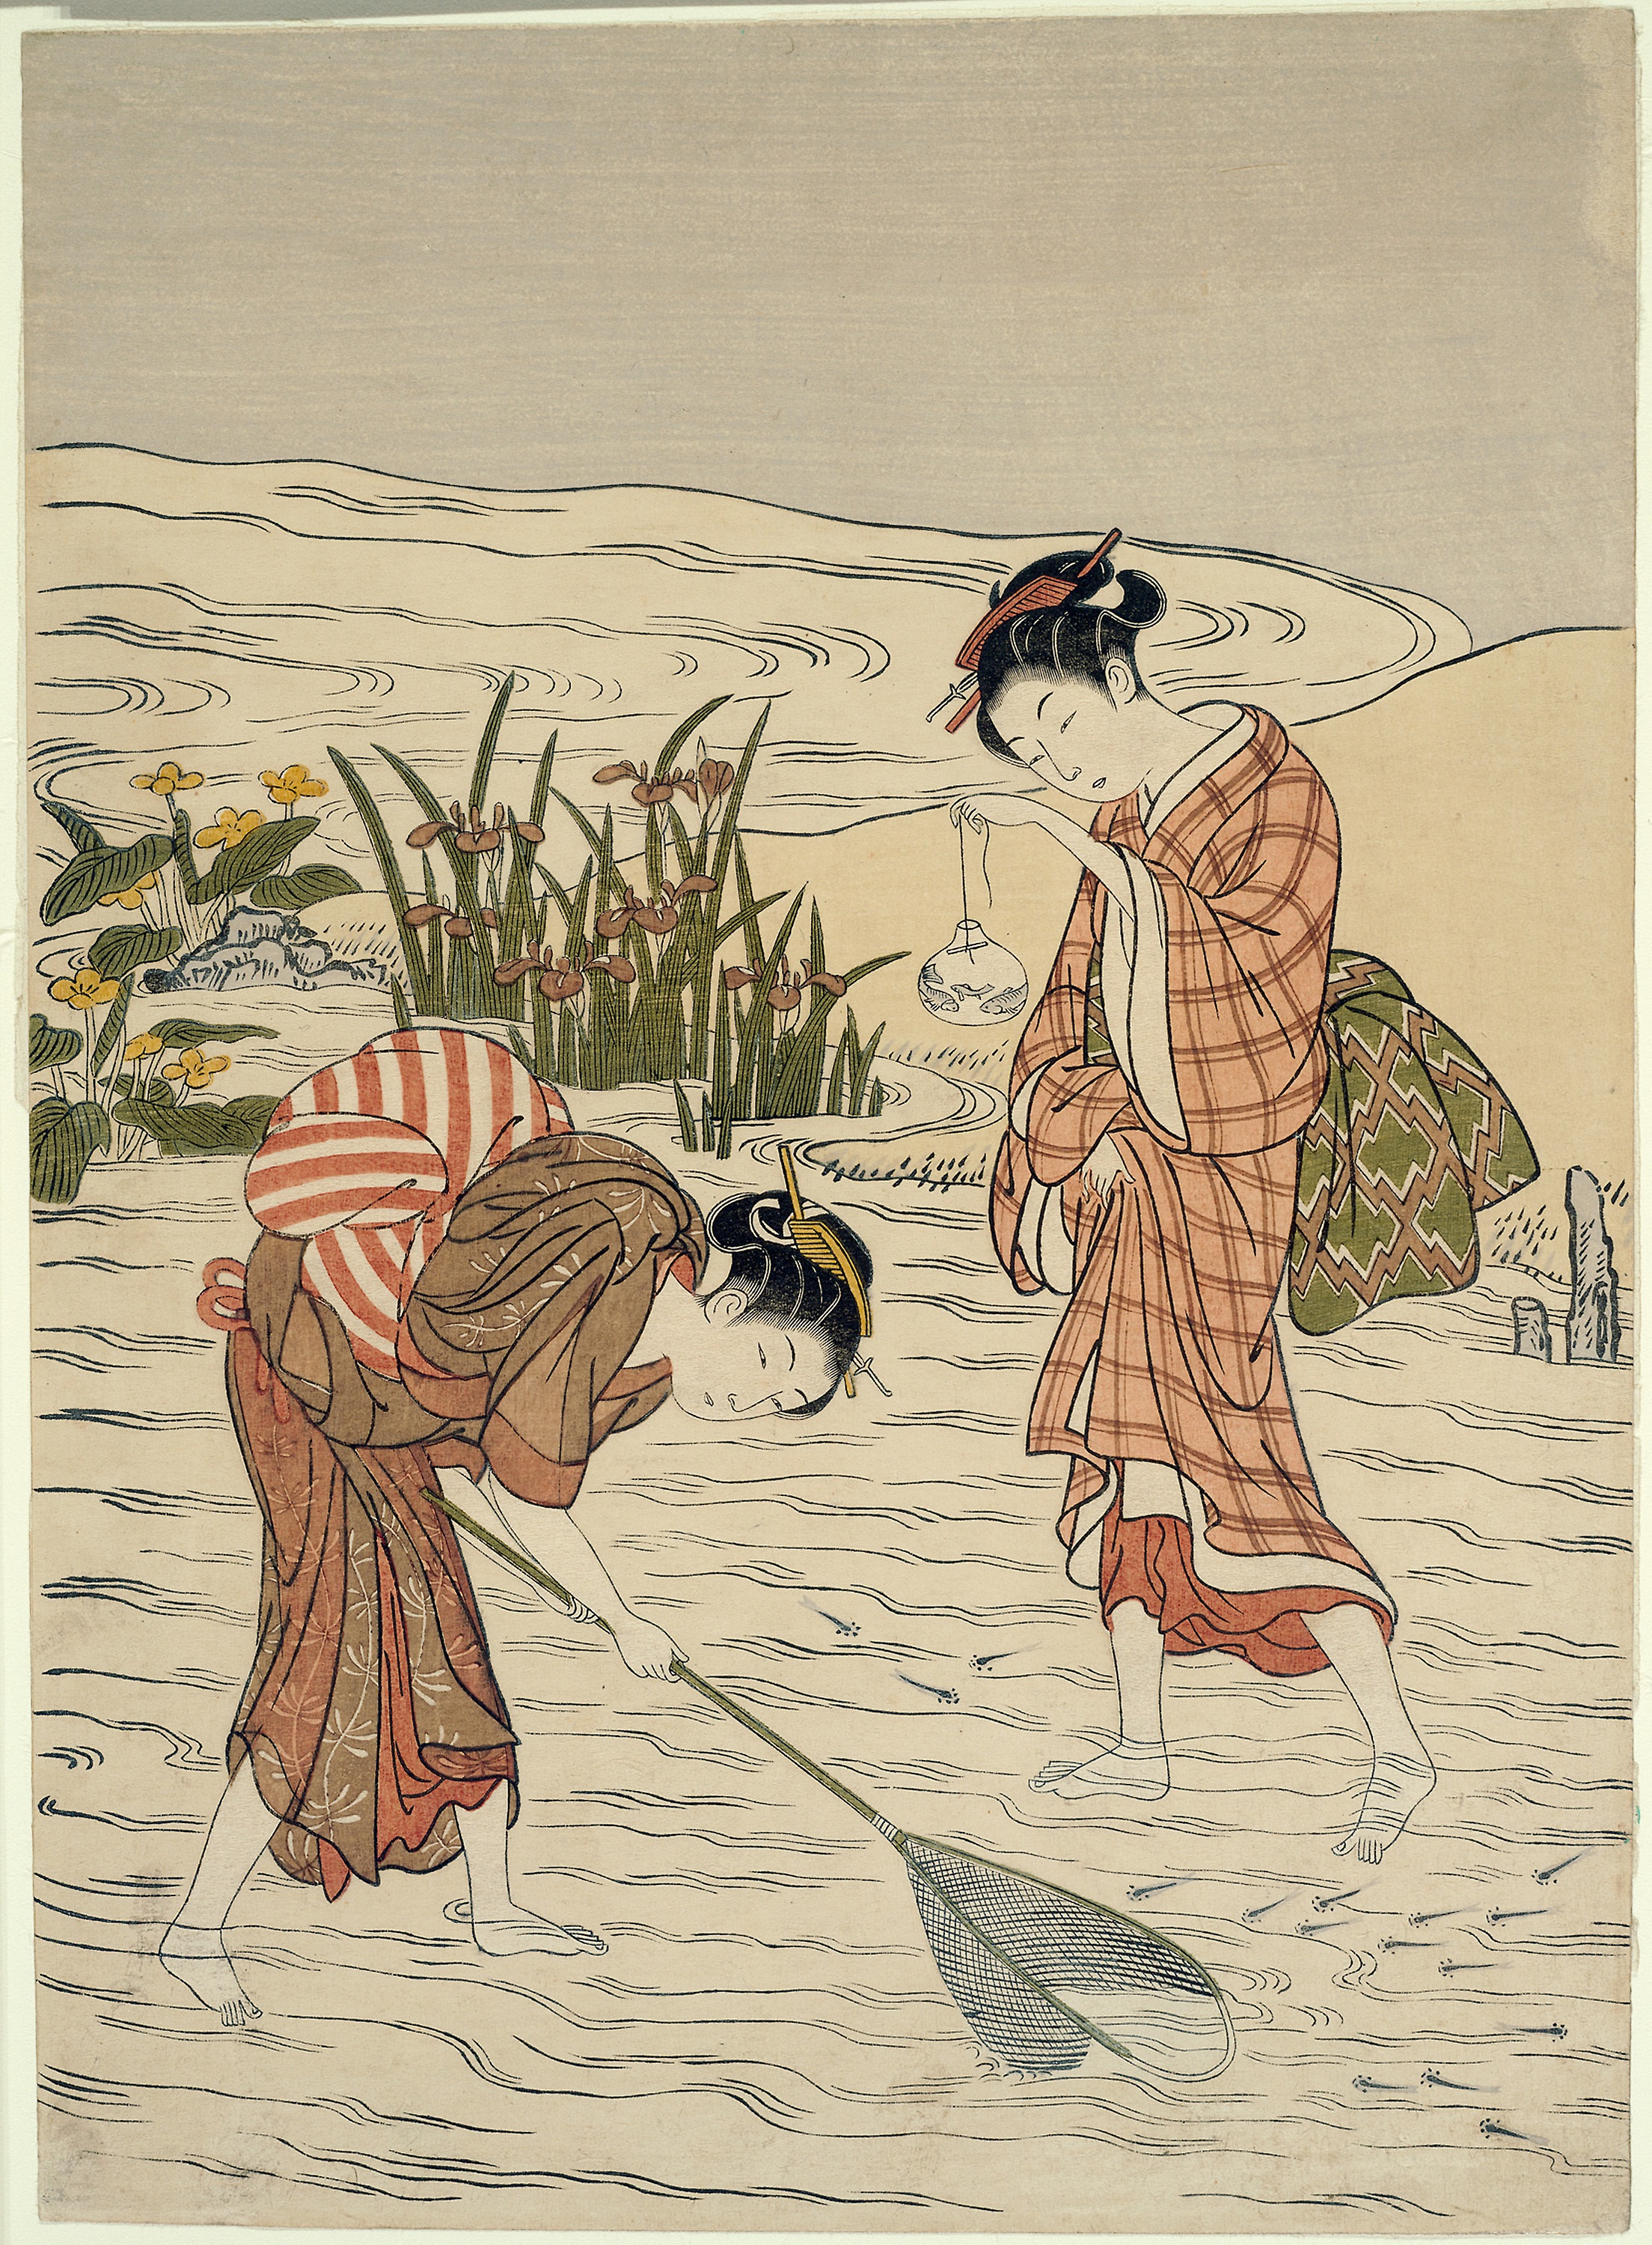
text, cartoon, art, painting, illustration, botany, organism, fictional character, costume design, drawing, plant, artwork